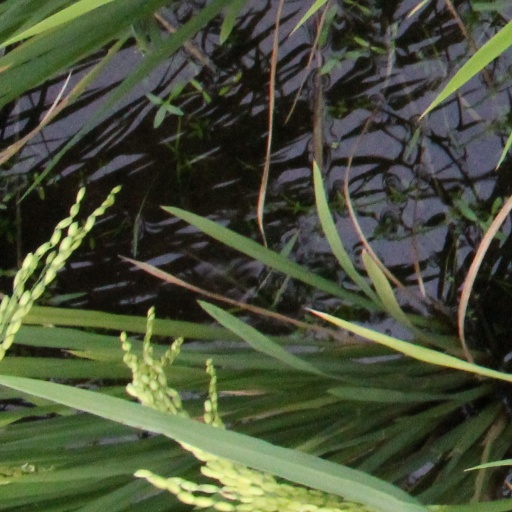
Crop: rice